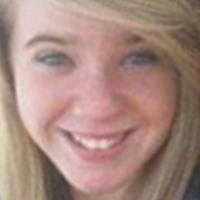
Age group: age 11-20